Solo (2023 film)

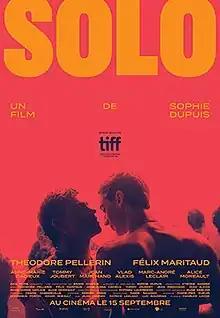
Film poster

Solo is a 2023 Canadian romantic drama film, written and directed by Sophie Dupuis. The film stars Théodore Pellerin as Simon, a young emerging drag queen in Montreal who is drawn into a passionate but complicated romance with Olivier (Félix Maritaud), while simultaneously navigating a reunion with his estranged mother Claire (Anne-Marie Cadieux), whom he has not seen since she left Canada 15 years earlier to pursue her career as an opera singer.